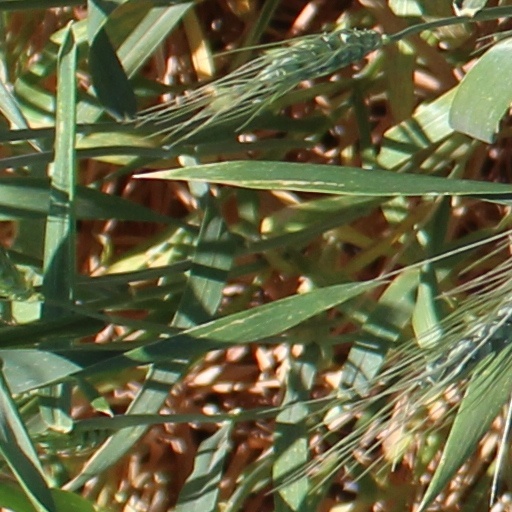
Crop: wheat